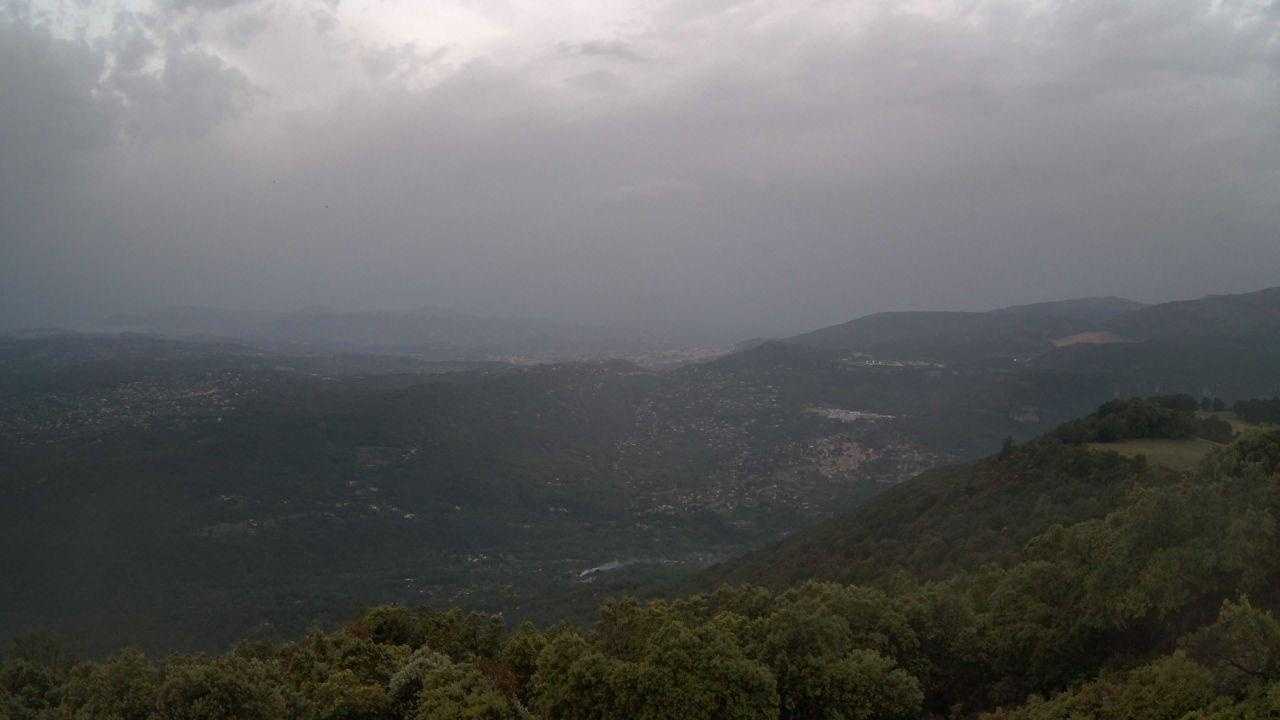
Fire: no
Smoke: yes